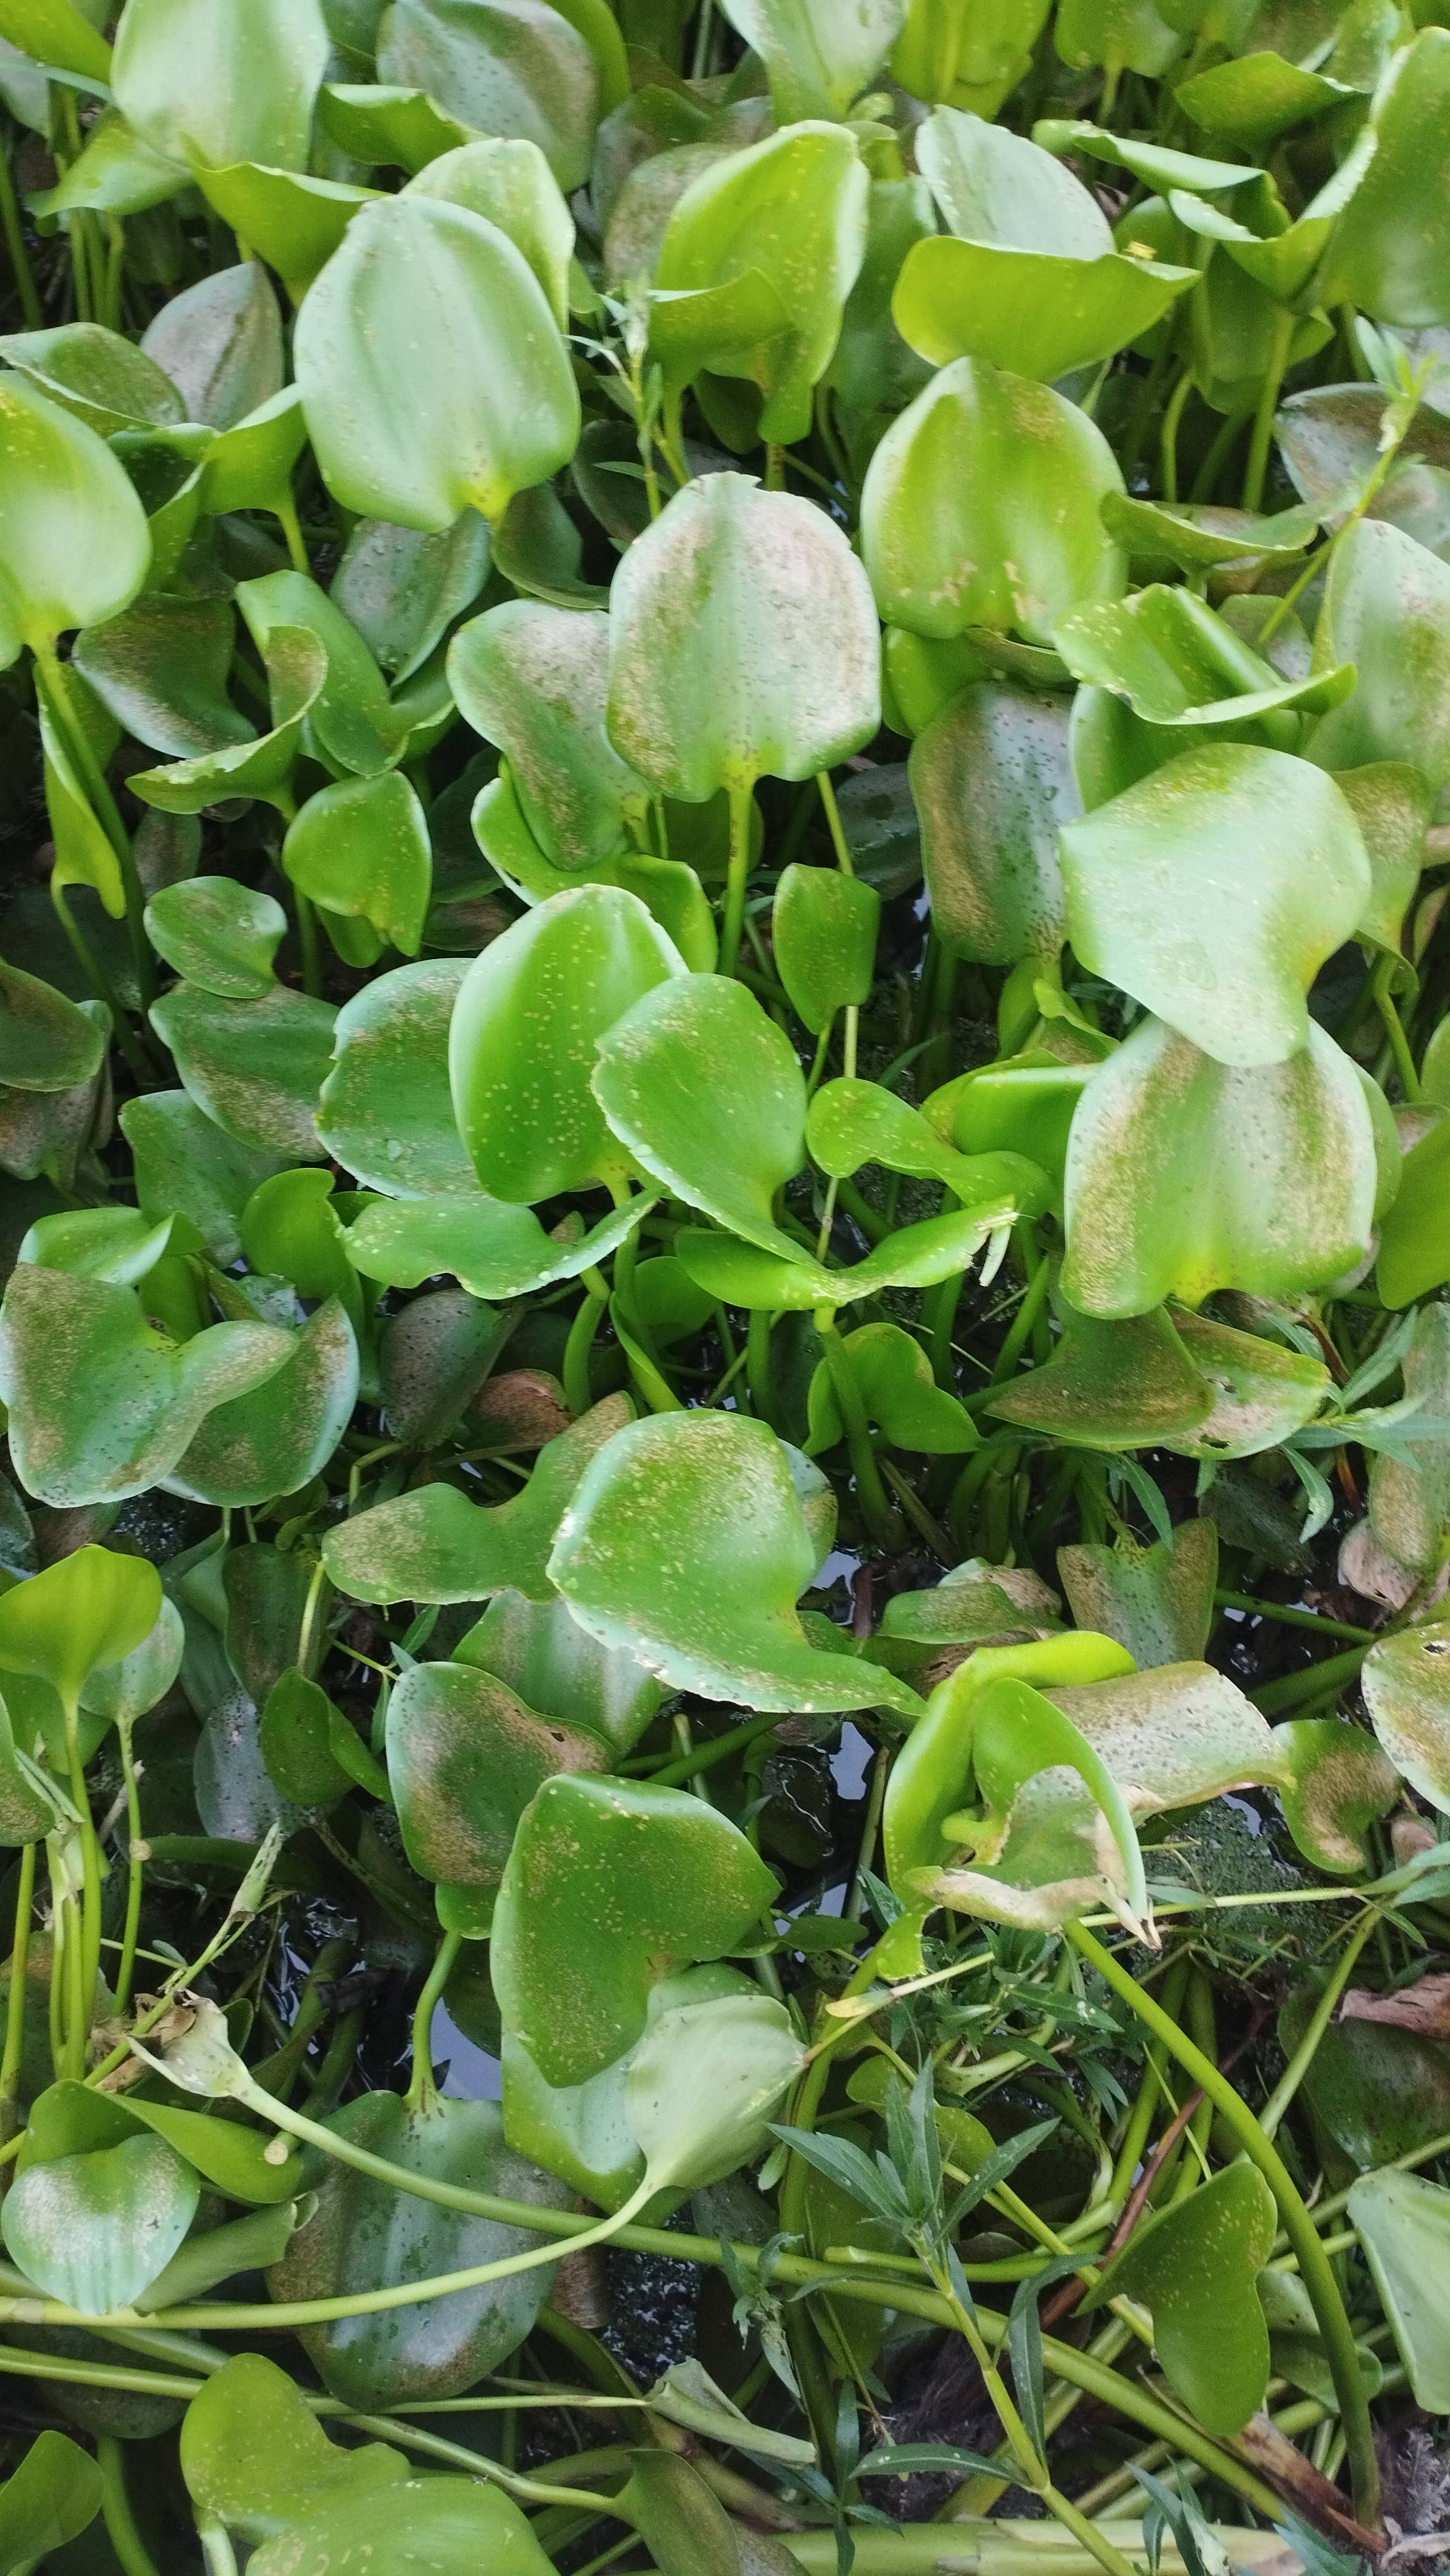
Species: Common Water Hyacinth (Eichornia crassipes)